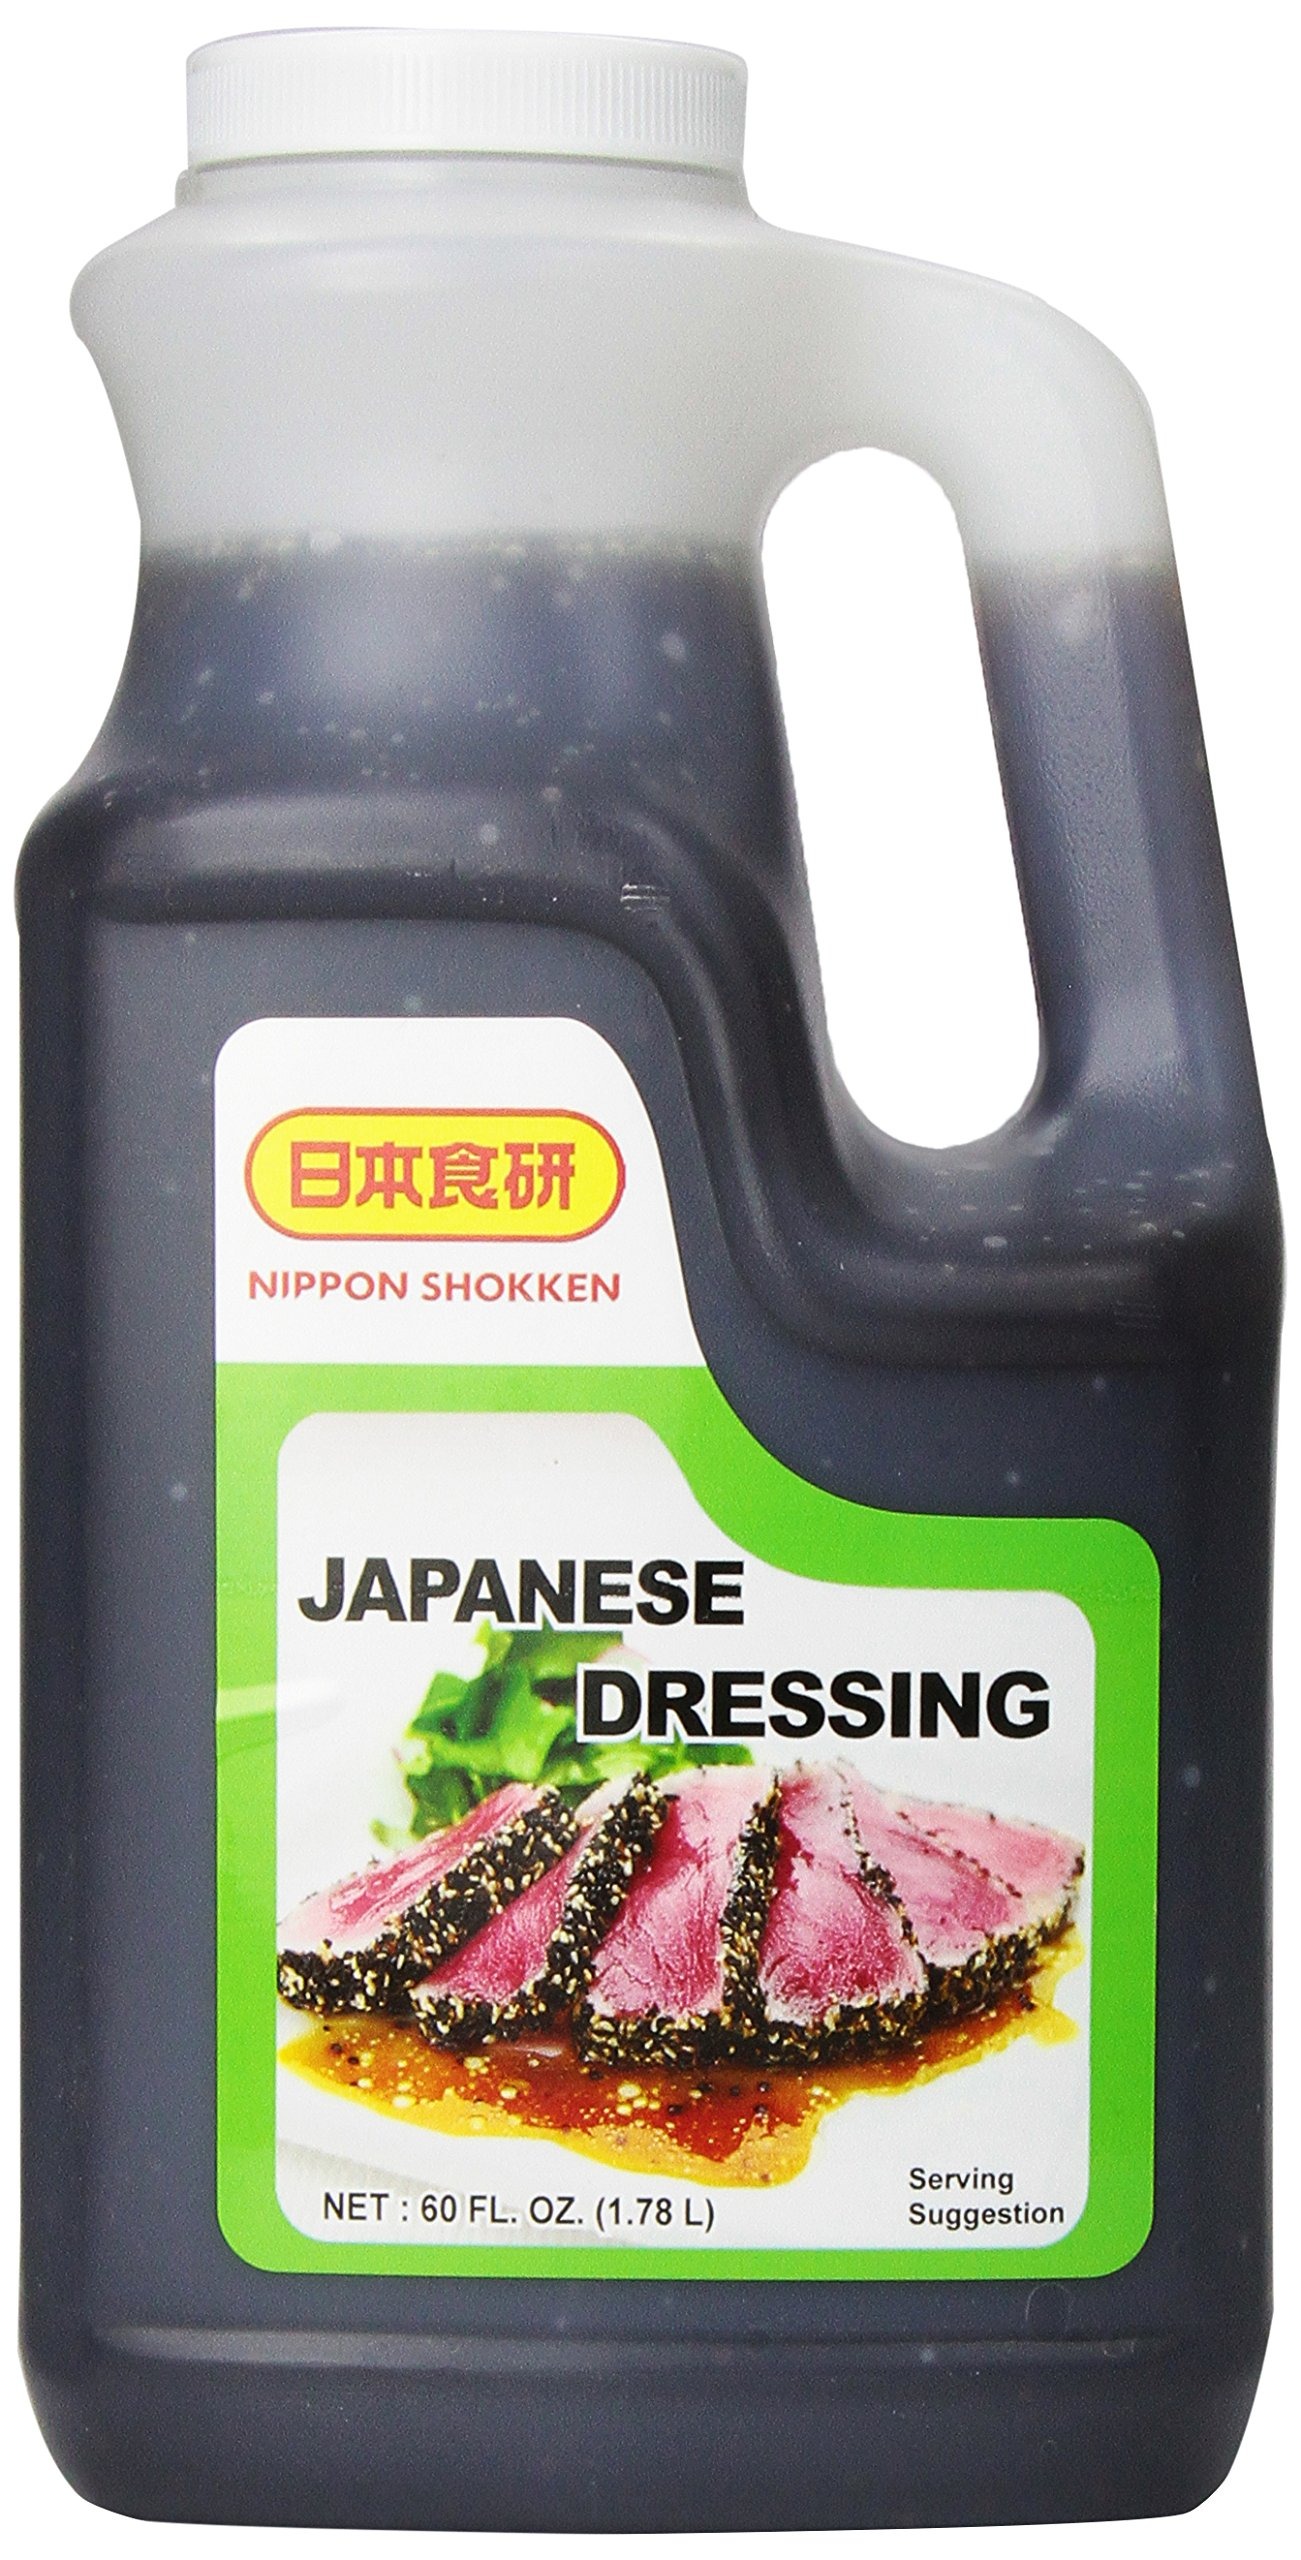
Item Name: Nippon Shokken Japanese Wasabi Dressing, 60 oz
Bullet Point 1: Sauce base dressing with a hint of wasabi
Bullet Point 2: Great with meats and seafood
Bullet Point 3: Dress, dip or marinate
Bullet Point 4: Country of origin is United States
Value: 60.0
Unit: Ounce

Price: 30.79